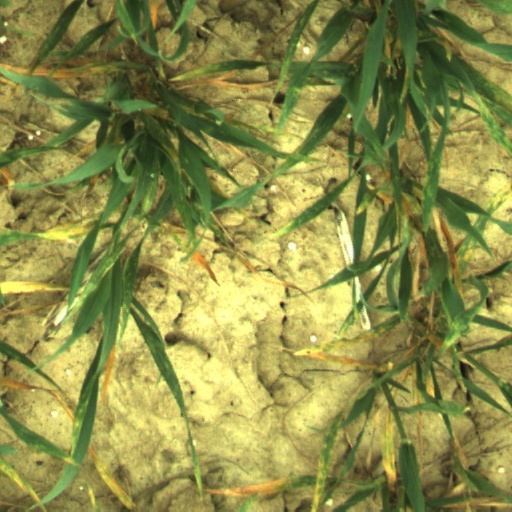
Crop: wheat